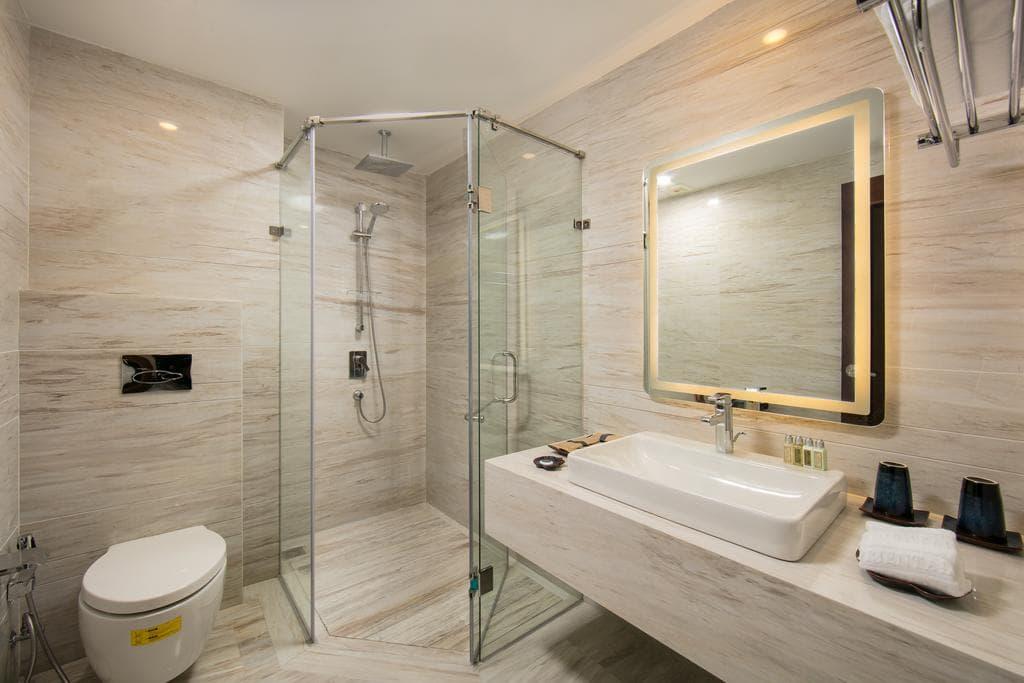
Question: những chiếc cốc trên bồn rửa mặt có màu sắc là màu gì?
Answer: những chiếc cốc trên bồn rửa mặt có màu đen